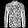
Label: Shirt